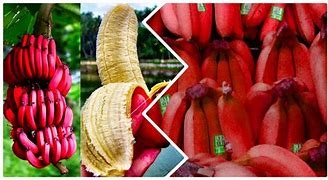
Label: banana